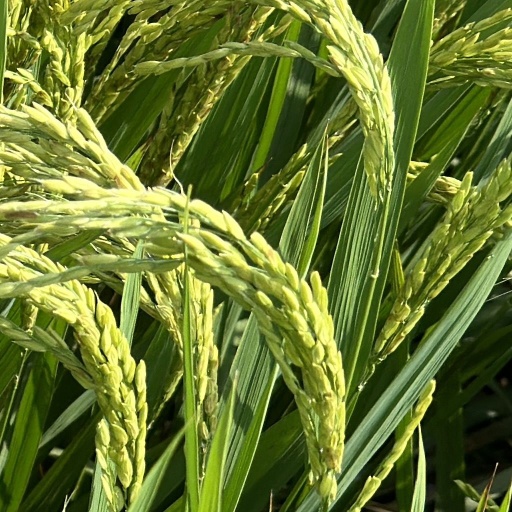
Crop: rice